Grenzau Castle

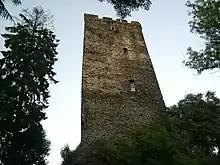
The bergfried

Grenzau Castle is a ruined spur castle at near Höhr-Grenzhausen in the county of Westerwaldkreis in the state of Rhineland-Palatinate. It is the only castle in Germany with a triangular bergfried.